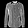
Label: Shirt